John Cory

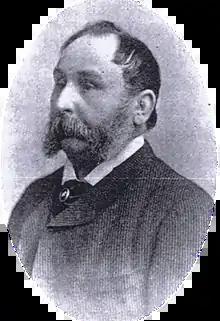

John Cory (18 March 1828 – 27 January 1910) was a British philanthropist, coal-owner and ship-owner. Cory Way is named after him in the eastern area of Barry Docks, which he was involved with building in the 1880s.